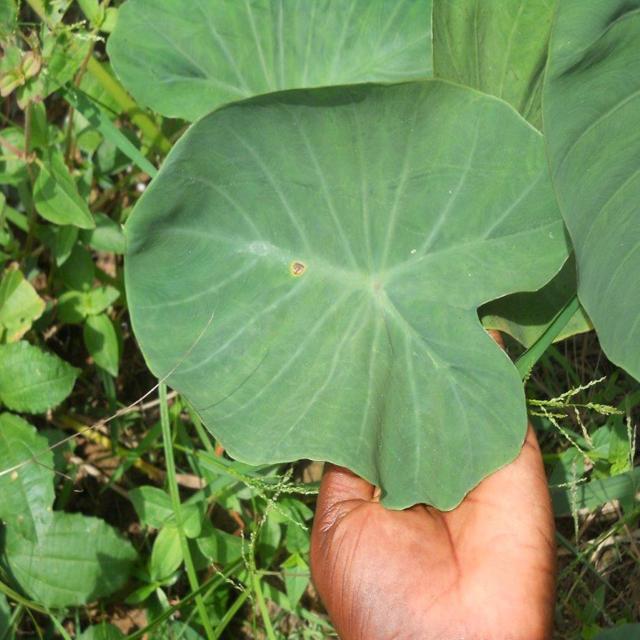
Label: Healthy